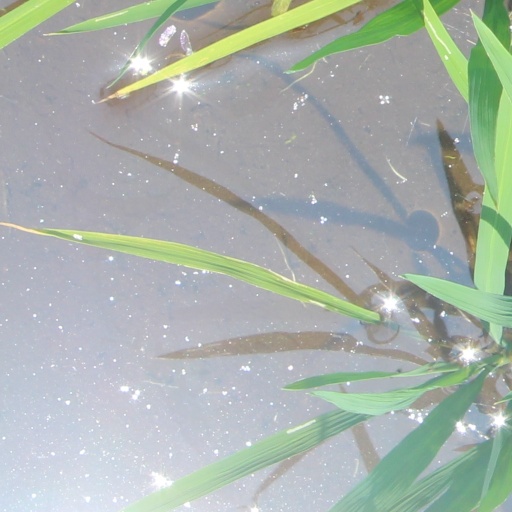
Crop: rice